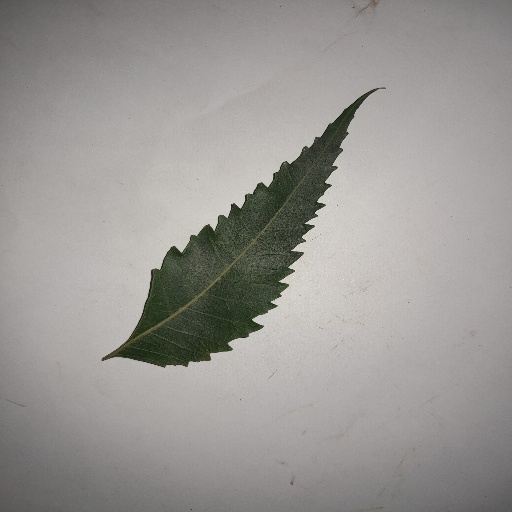
Species: Neem
Leaf condition: Healthy Leaf